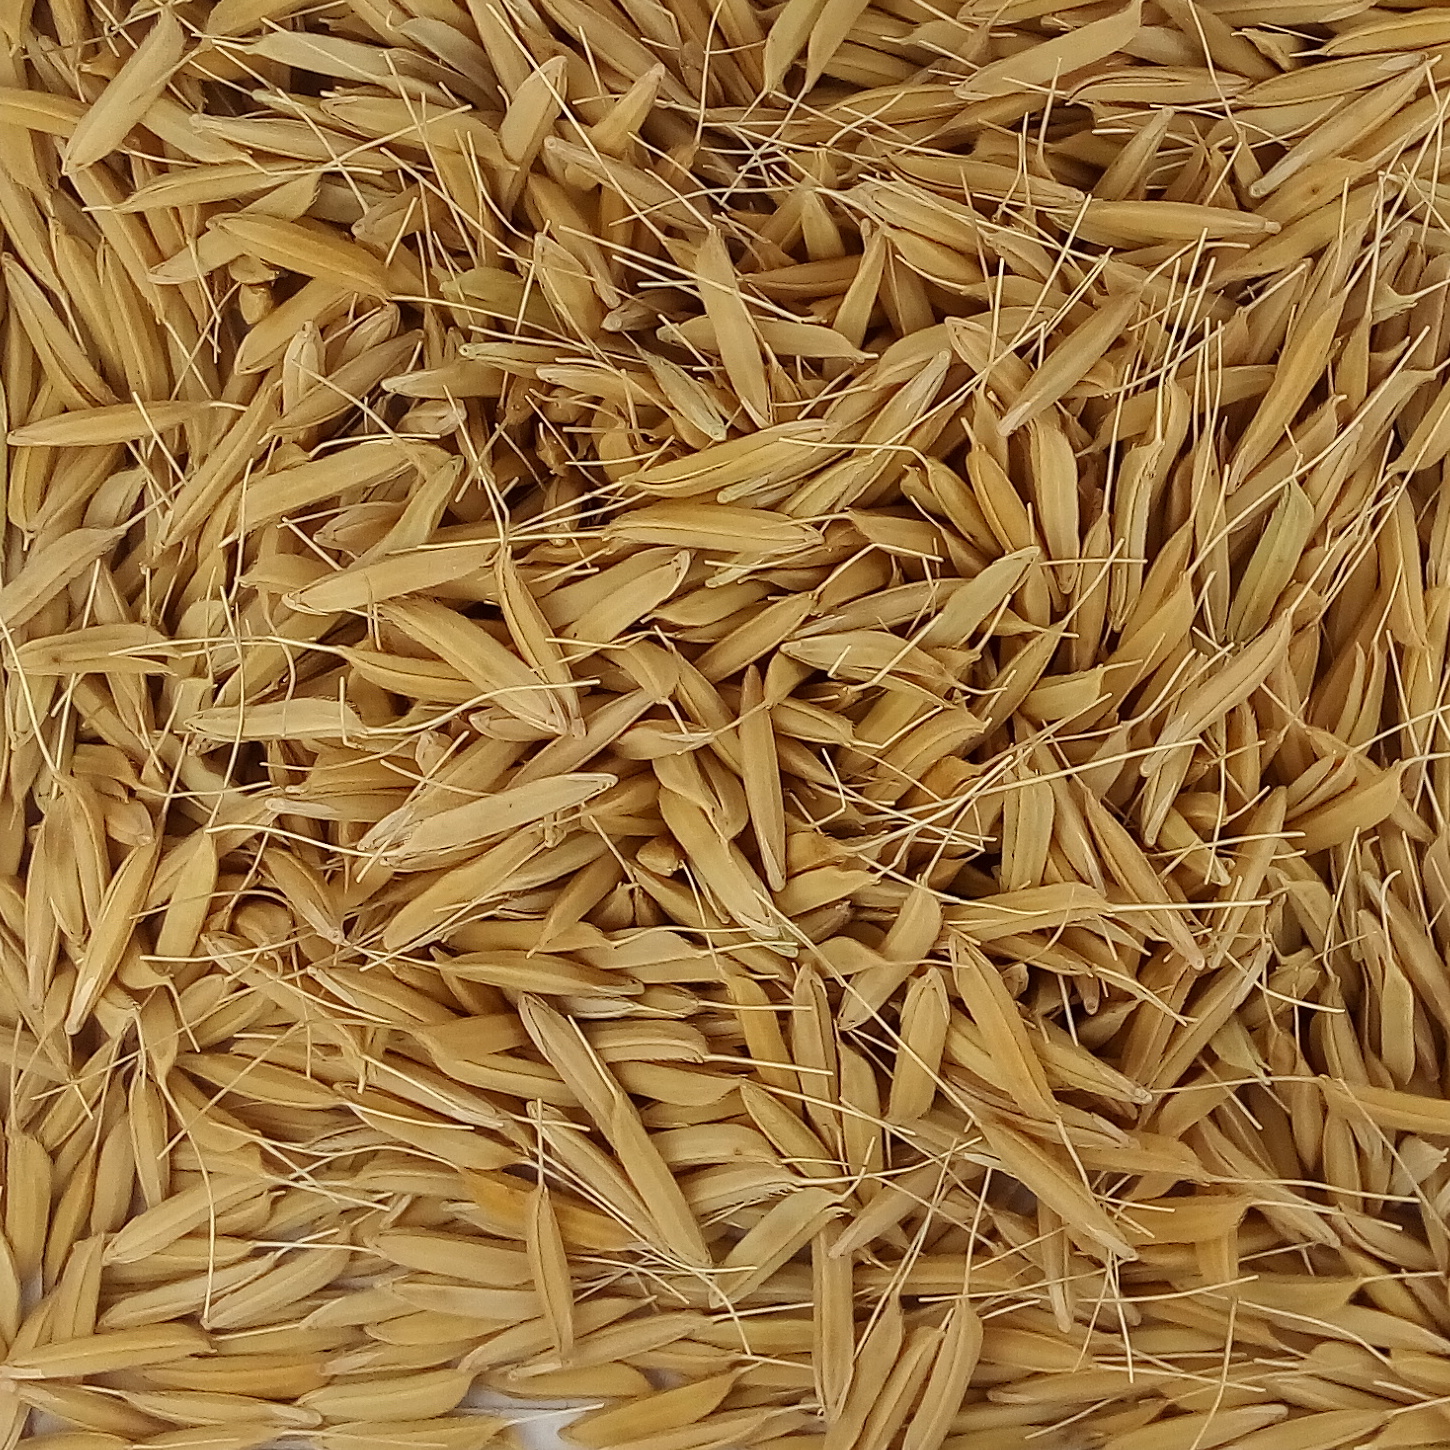
Rice seed variety: PB1